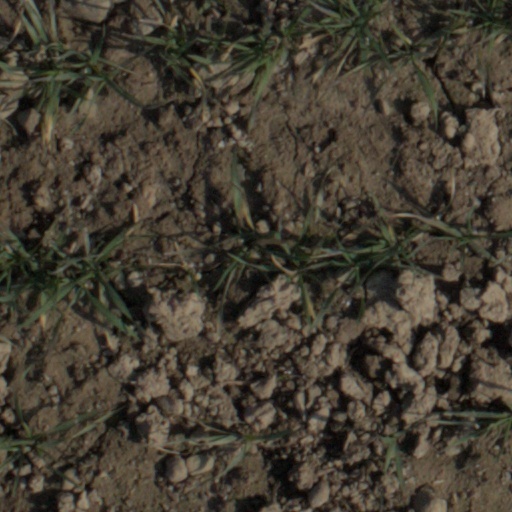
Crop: wheat